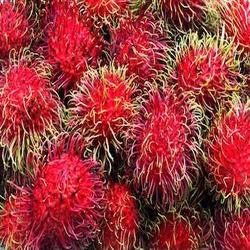
Label: Rambutan